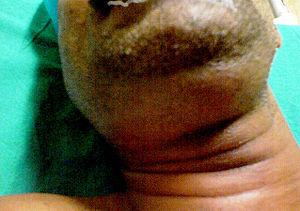
L'angine de Ludwig, connu aussi sous le nom de angina ludovici, est une infection grave et potentiellement fatale des tissus constituant la partie inférieure de la bouche ; elle se produit habituellement chez les adultes avec des infections dentaires simultanées. Elle est baptisée du nom du médecin allemand, Wilhelm Frederick von Ludwig qui a décrit pour la première fois cette infection en 1836.